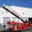
Label: truck